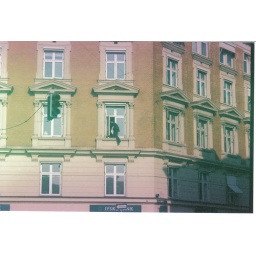
This guy was washing the window just by standing on a narrow ledge.